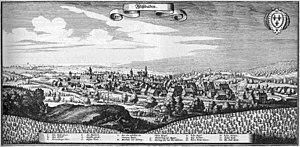
Wiesbaden est la capitale et la seconde plus grande ville de la Hesse, après Francfort-sur-le-Main.